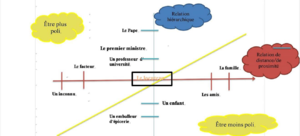
Il s'agit d'un schéma des axes vertical et horizontal de la politesse. L'axe vertical est nommé ""relation hiérarchique"". De bas en haut, on peut y lire les graduations suivantes: ""un emballeur d'épicerie"", ""un enfant"", ""le locuteur"", ""un professeur d'université"", ""le premier ministre"", ""le Pape"". L'axe horizontal est intitulé ""relation de distance/de proximité"". De gauche à droite, on peut y lire les graduations suivantes: ""un inconnu"", ""le facteur"", ""le locuteur"", ""les amis"", la famille"". Une diagonale sépare en deux triangles le graphique. Dans la partie supérieure gauche, on peut lire ""Plus poli"", et dans la partie inférieure droite, on peut lire ""moins poli""."
La théorie linguistique de la politesse a été développée par Brown & Levinson dans les années 1970 et a permis d'expliquer un grand nombre de faits langagiers autrement très obscurs. La politesse, dans une conversation, est le reflet des relations sociales qu'entretiennent les participants; elle peut également servir à modifier ou à solidifier des relations préexistantes. Elle est influencée par deux facteurs, représentés sur deux actes : les relations hiérarchiques entre deux personnes, de même que la proximité, au sens d'être "proche" de quelqu'un. La politesse comme l'impolitesse peuvent être négatives ou positives, c'est-à-dire fonctionner par soustraction ou par addition, et peuvent viser la face positive ou la face négative.